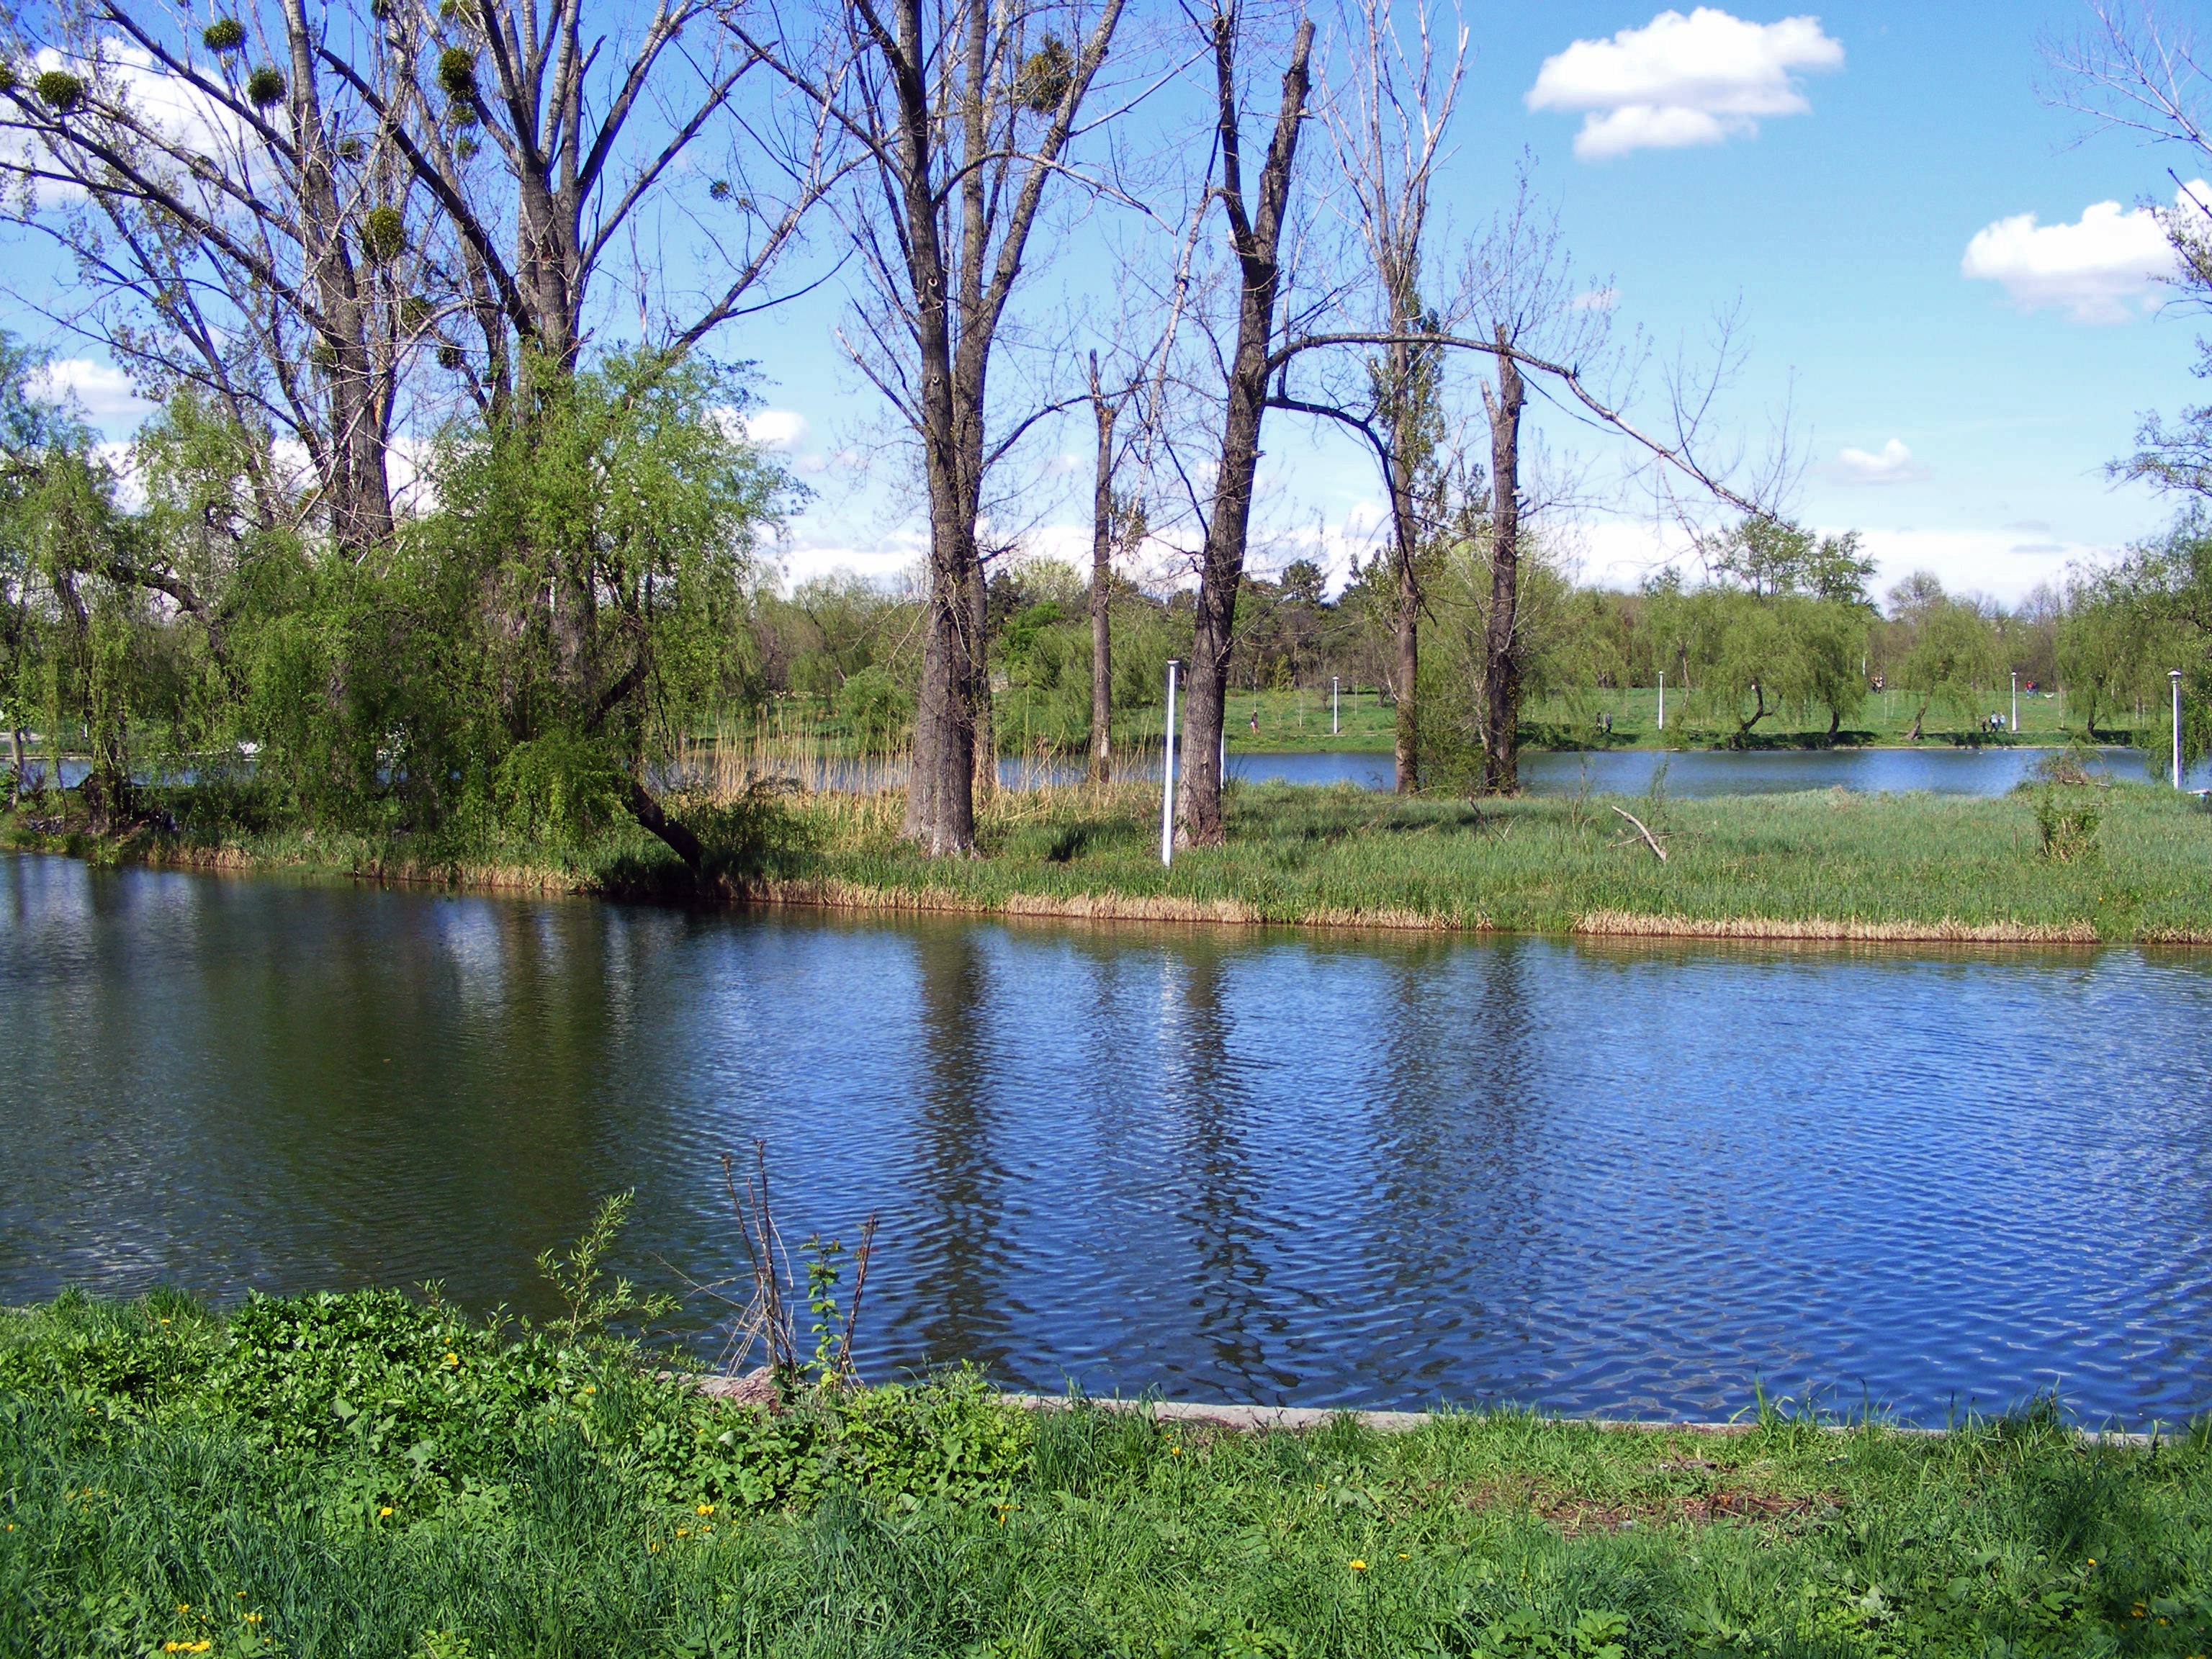
landscape, tree, outdoor, wilderness, cloud, skyline, lake, view, river, vacation, travel, pond, environment, foliage, green, flow, reflection, park, fresh, romantic, blue, reservoir, tourism, waterway, body of water, outdoors, wetland, scene, woodland, fish pond, woody plant, bayou